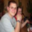
Label: man